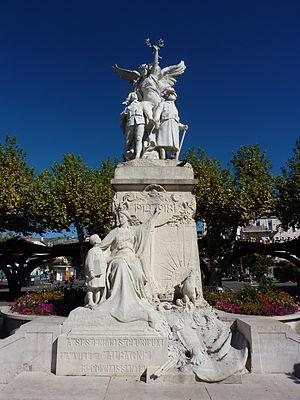
Monument aux morts (Inscrit) This building is inscrit au titre des Monuments Historiques. It is indexed in the Base Mérimée, a database of architectural heritage maintained by the French Ministry of Culture,
Cet article recense les monuments historiques des Bouches-du-Rhône, en France.
Cet article recense les monuments aux morts de France classés ou inscrits aux monuments historiques.